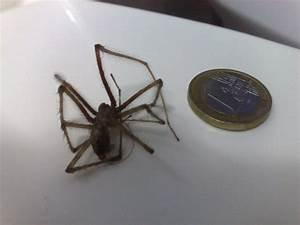
spider